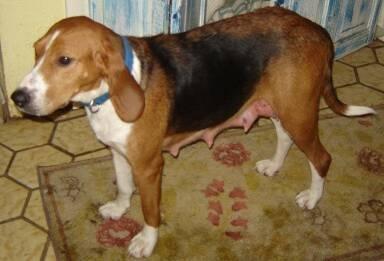
dog